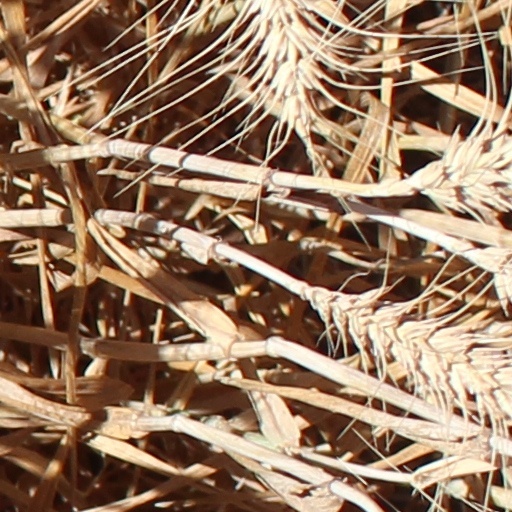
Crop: wheat